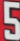
Number: 5